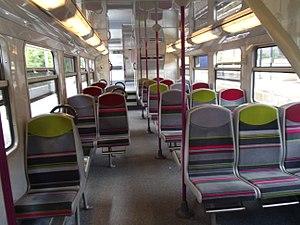
L'intérieur de la salle basse de la Z 20860 en livrée carmillon à Montigny - Beauchamp.
La ligne C du RER d'Île-de-France, plus souvent simplement nommée RER C, est une ligne du réseau express régional d'Île-de-France qui traverse l'agglomération parisienne, avec de nombreux embranchements. Elle relie à l'ouest Pontoise, Versailles-Château-Rive-Gauche et Saint-Quentin-en-Yvelines d'une part, et au sud Massy - Palaiseau, Dourdan et Saint-Martin-d'Étampes, ainsi que Versailles-Chantiers par un tracé quasi circulaire, en passant par le cœur de Paris.